Janney House

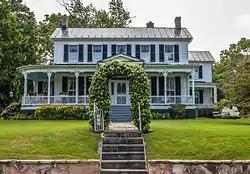
Janney House, 2013

Janney House, also known as Morrison House and Janney Hill, is a historic home located at Hamilton, Loudoun County, Virginia. It was built in 1876, and is a -story, five-bay, wood frame I-house in the Late Victorian style. It sits on a stone foundation and has a standing seam metal side gable roof. It features a one-story, wraparound porch. Also on the property is a contributing combination garage and stable building.